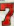
Number: 7